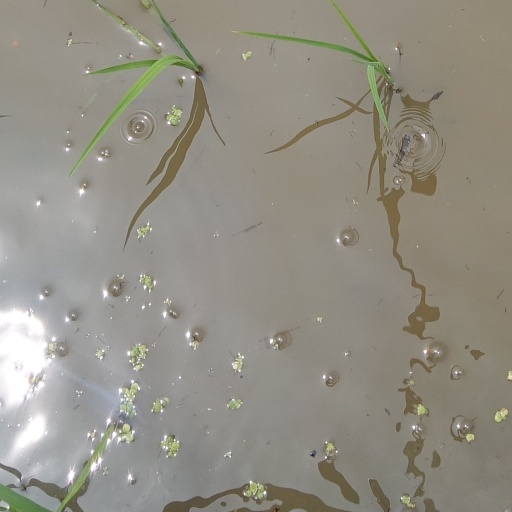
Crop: rice